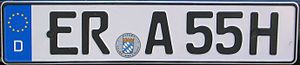
Tysklands nummerplader / Specielle koder
Nummerplade til historiske biler
Nummerplader i Tyskland er registreringsnumre på køretøjer, der er indregistret i Tyskland. Nummerpladens første kombination af bogstaver angiver, hvor bilen er indregisteret. Når personer flytter til en anden registreringskreds eller køber en ny bil skal de anskaffe en ny nummerplade. Der kan købes nummerplader, der gyldige hele året eller kun for en del af et år. Dette giver mulighed for at skifte mellem f.eks. en sommerbil og en vinterbil. Biler der sælges indenfor samme registreringskreds beholder som regel sin gamle nummerplade. Det er således kun navnet på bilens ejer, der ændres.